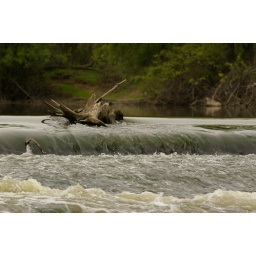
tree in water